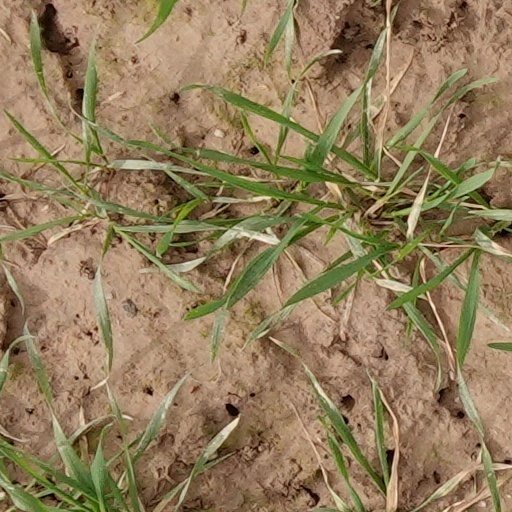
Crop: wheat